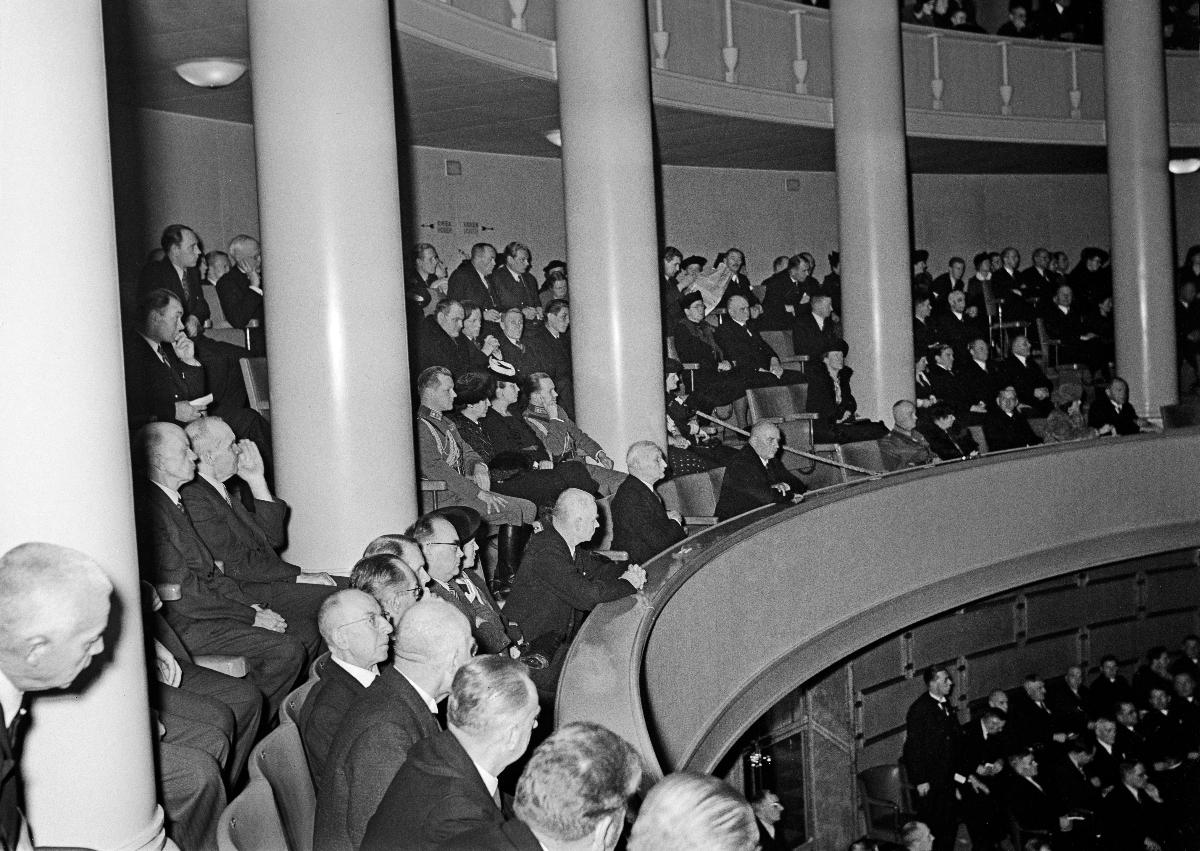
Presidentinvaalit 1940
Presidentvalet 1940; Presidential election in Finland 1940
sisällön kuvaus: Presidentinvaalit eduskunnan istuntosalissa Helsingissä 19.12.1940. content description: Presidential election in the assembly hall of Finland's Parliament in Helsinki 19.12.1940. innehållsbeskrivning: Presidentval i riksdagens plenisal i Helsingfors 19.12.1940.
Kuvaaja: Sundström, Hugo, kuvaaja
Vuosi: 1940
Paikka: Suomi, Uusimaa, Helsinki
Aiheet: HBL; presidentinvaalit; poliitikot; presidential elections; politics; presidential elections of Finland; politicians; presidentval; politik; val; politiker